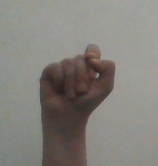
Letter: fa